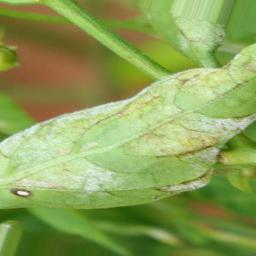
Label: powdery mildew